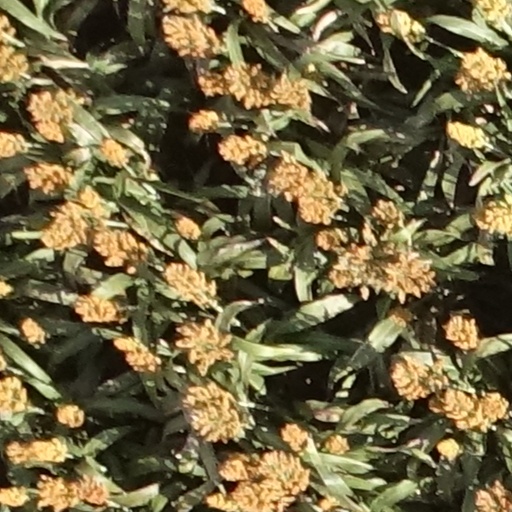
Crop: sorghum